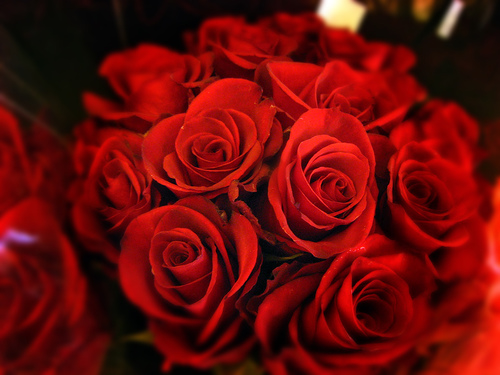
Flower: rose